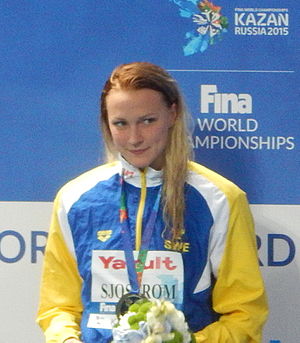
Sarah Sjöström
Sjöström i 2015
Sarah Fredrika Sjöström er en svensk svømmer, som flere gange har vundet verdensmesterskabet og europamesterskabet i svømning i de korte distancer i butterfly og fri. Hun deltog i sommer-OL 2008 og 2012 uden at vinde medaljer, men ved Sommer-OL 2016 vandt hun guld i 100 meter butterfly og sølv i 200 meter frisvømning. Hun er indehaver af verdensrekorden i 100 meter butterfly på langbane og kortbane, i 50 meter butterfly på langbane og i 200 meter fri på kortbane.